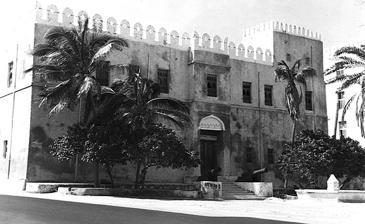
Building: National Museum of Somalia
Country: Somalia
Year built: 1872
National museum of Somalia National Museum of Somalia Matxafka Qarankais Established 1933 Location Mogadishu , Banaadir , Somalia Coordinates 2°02′15″N 45°20′17″E / 2.0375°N 45.338056°E / 2.0375; 45.338056 Director Osman Geedow Amir The National Museum of Somalia ( Somali : Matxafka Qarankais , Arabic : متحف وطني للصومال Mathaf Watani lil-Sumal , Italian : Museo Nazionale della Somalia ) is a national museum in Mogadishu , the capital of Somalia . It was established in 1933 by the colonial authorities in Italian Somaliland . After shutting down operations in 1991, it later reopened, and presently houses a number of important historical artifacts. In September 2019, the museum was rebuilt; almost 30 years after its destruction. Old Garesa Museum The National Museum of Somalia is housed in a two-storey building that dates back to 1872. It was built at the request of the Omani Sultan of Zanzibar , Barghash ibn Sa'id , as a residence (called Garesa ) for the then Governor of Mogadishu , Suleiman bin Hamed, after he had received permission from the Somali Sultan Ahmed Yusuf of the Geledi Sultanate . In 1933, the building was totally reconstructed and adapted to the Somalia Museum ( Museo della Somalia ). It was the most important cultural place in Italian Mogadiscio . The "Museo della Garesa" (as was called by the Italian colonists ) was officially opened to the public the next year by Governor Maurizio Rava. The museum suffered heavy damages during World War II . After the independence of Somalia in 1960 it was turned into a National Museum. When the National Museum was moved in 1985 it was renamed to the old Garesa Museum ( Museo della Garesa ) and converted to a regional museum. National Museum In 1985, the Mogadishu cultural center opened. The center the consisted of the National Theater, National Library and the National Museum. The National Museum's architecture shows Islamic influences and consists of a main building with four exhibition floors. To the north is a rectangular four storied building where technical and administrative offices where located. The director-general on the opening of the museum was Ahmed Farah Warsame. Exhibitions The exhibition rooms were opened in May 1987. Ground floor: Archaeological and Ethnolographical Exhibitions. First floor: Historical Exhibition: Colonial Resistance and Post-Independence. Second floor: Historical Arms and, modern Army Exhibitions, Language and Literature. Third floor: Temporary Exhibits. Closure Following the start of the civil war in 1991, the museum closed down. Its infrastructure incurred significant damage in the ensuing years. New National Museum The National Museum subsequently reopened. As of January 2014, it holds many culturally important artefacts. Among these are old coins, bartering tools, traditional artwork, ancient weaponry and pottery items. See also Mogadishu List of museums in Somalia References